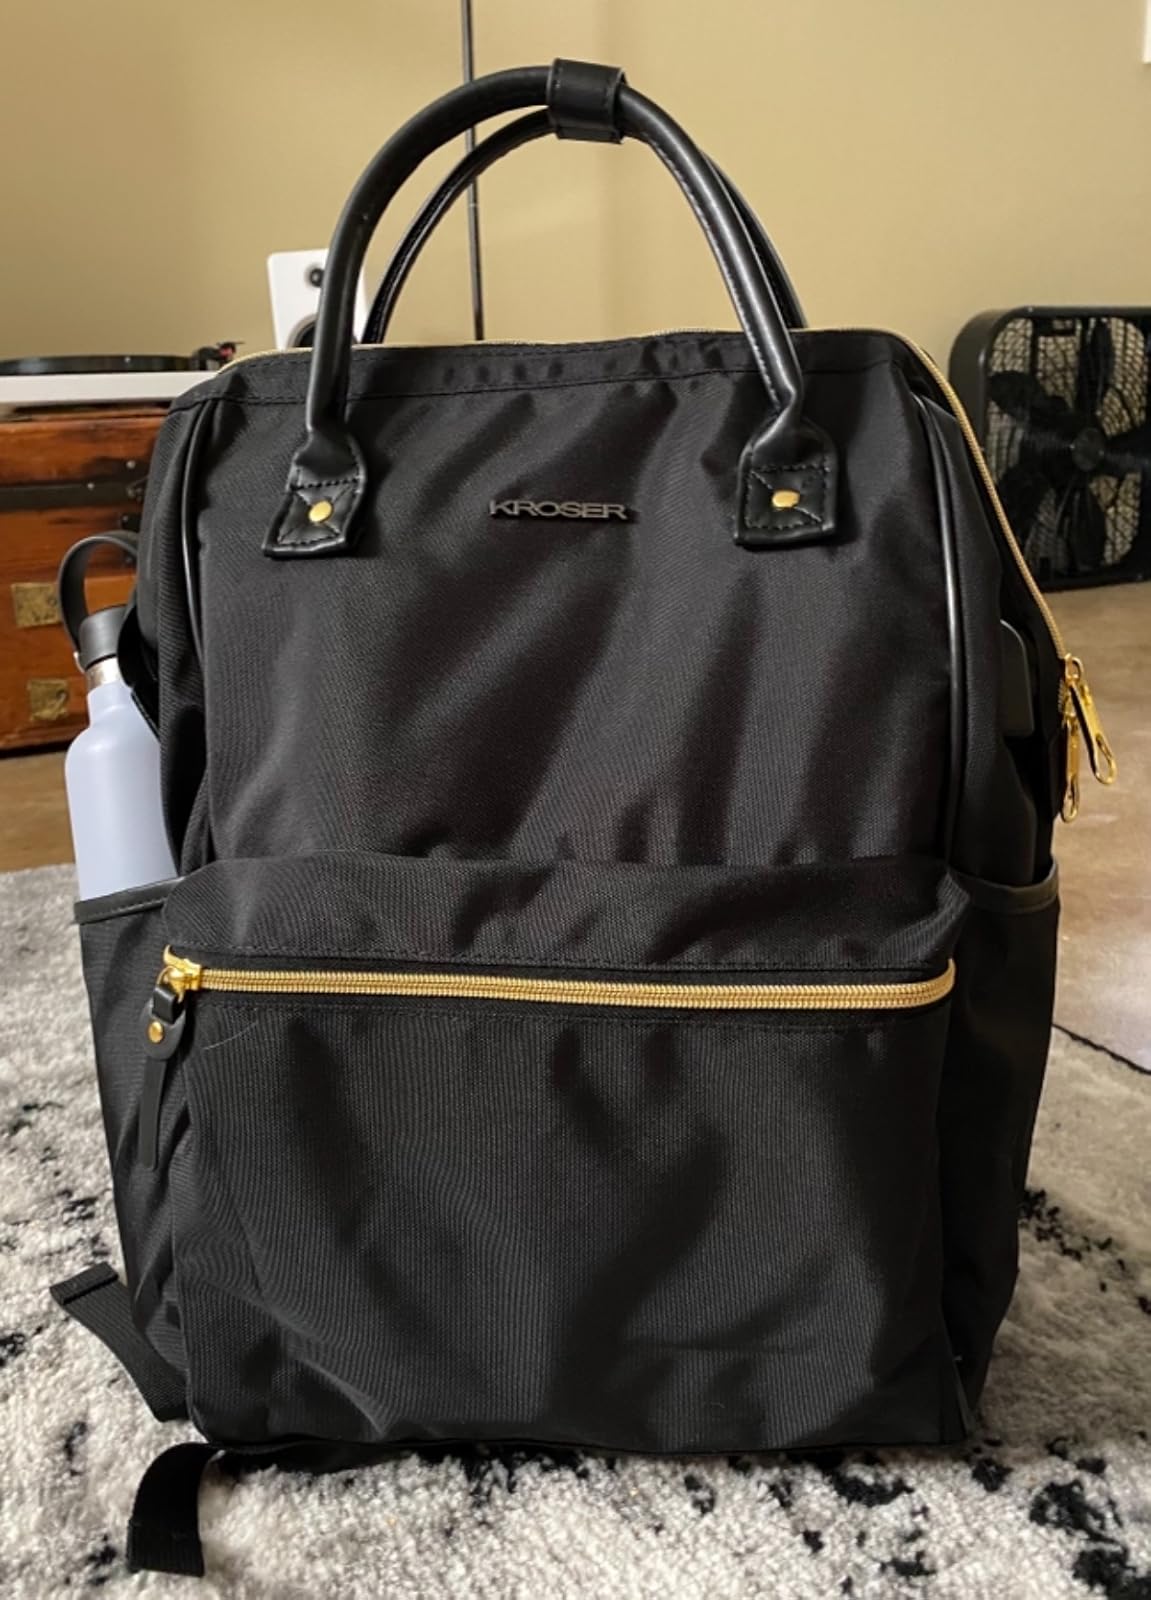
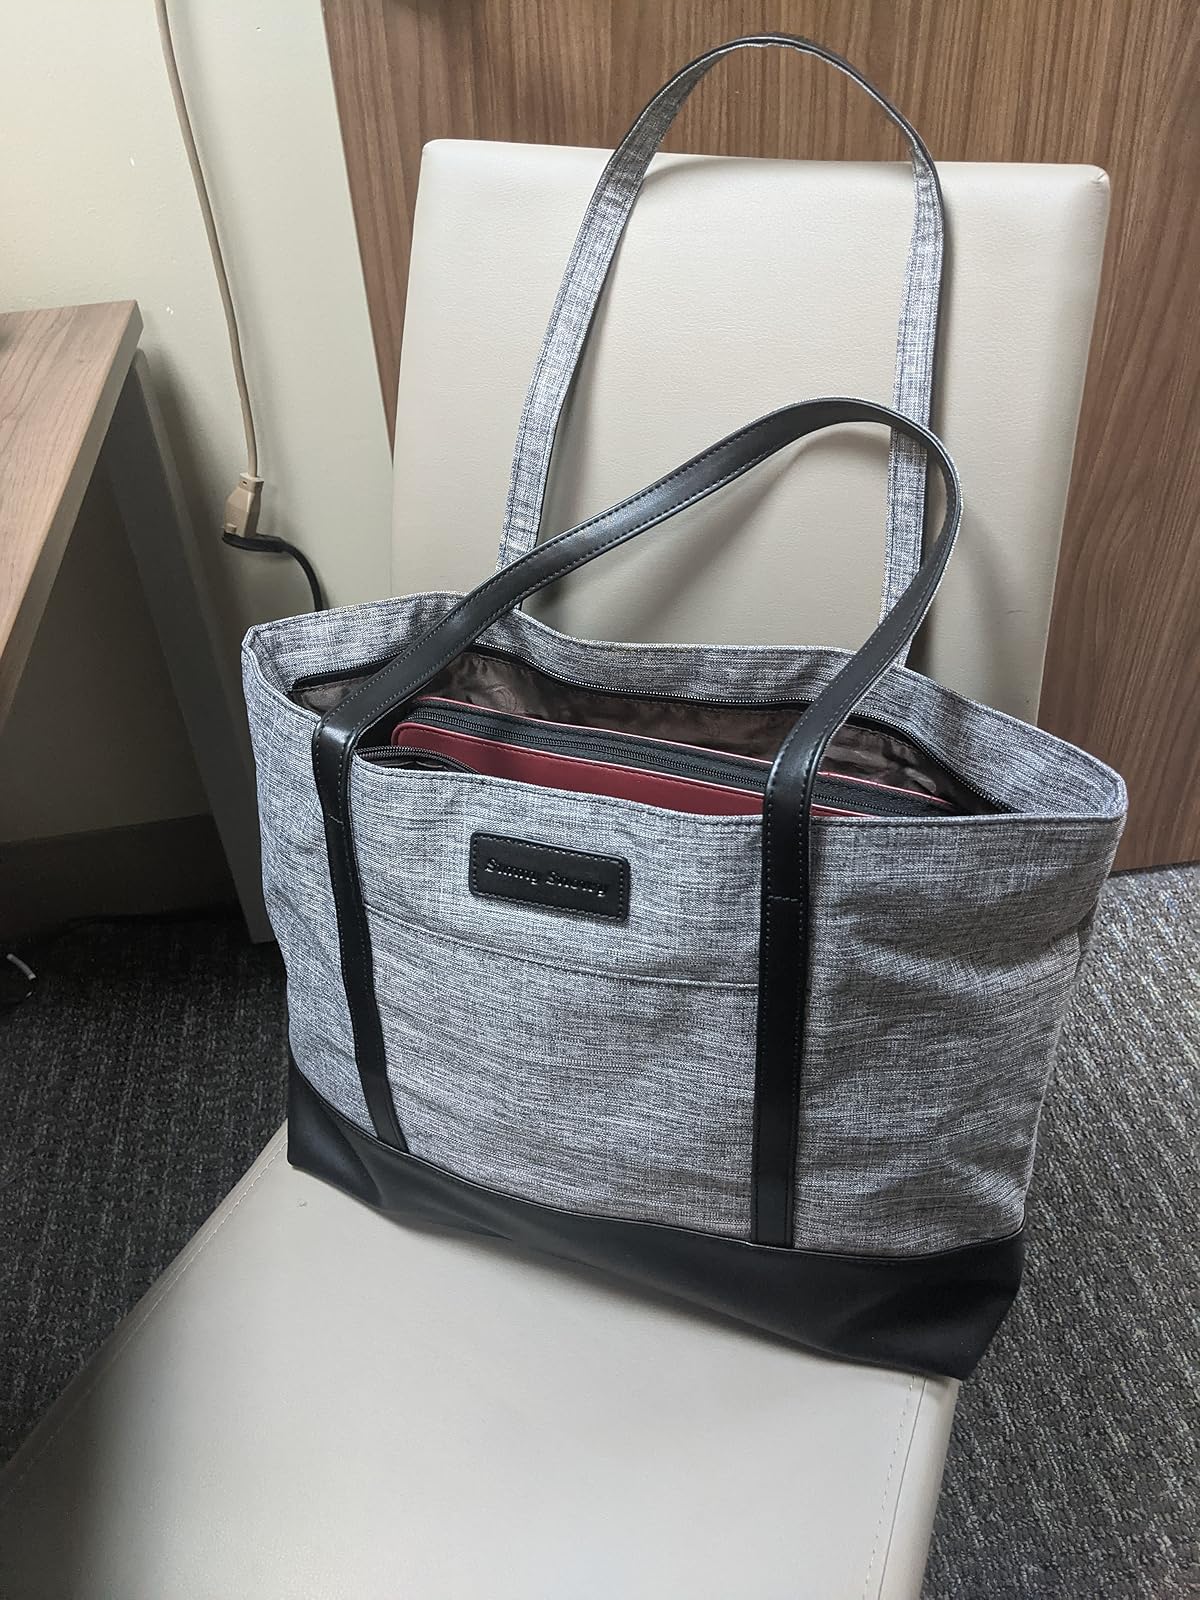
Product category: bag
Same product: no